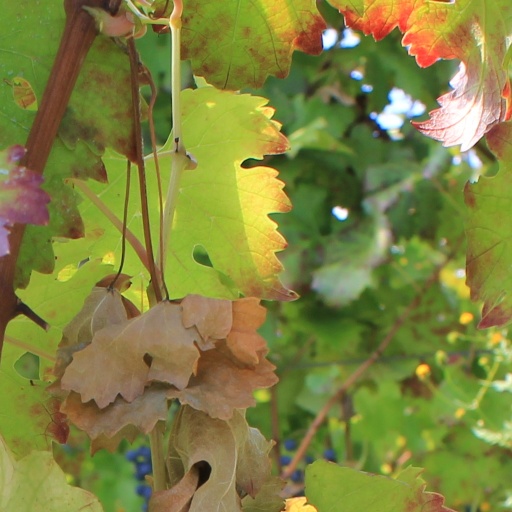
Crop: grape